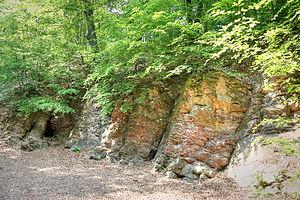
Dudweiler est un quartier de Sarrebruck comptant environ 19.600 habitants. Jusqu'en 1974 Dudweiler était une commune indépendante après avoir accédé en 1962 au rang de ville.
Le Brennender Berg est un monument naturel situé dans un canyon profond et étroit entre Dudweiler et Sulzbach, dans la Sarre, en Allemagne. Il s'agit d'un feu de mine de charbon qui s'est allumé vers 1668 et qui continue à brûler aujourd'hui.